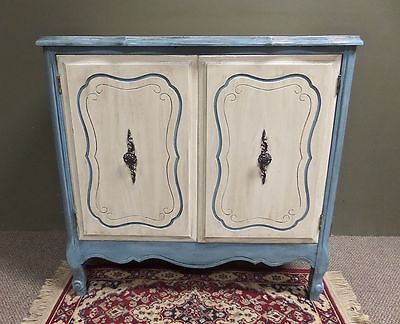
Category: cabinet